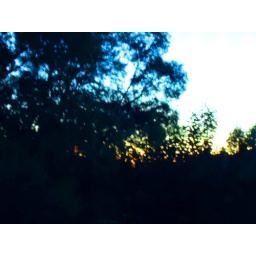
blurtastic image of sun setting through my bedroom window at around 7:30